British company law

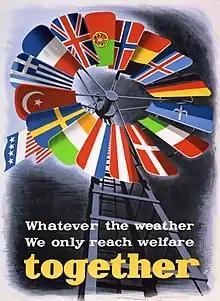
One of a number of posters created by the Economic Cooperation Administration to promote the Marshall Plan in Europe

The drastic remedy of liquidation was mitigated significantly as the unfair prejudice action was introduced by the Companies Act 1985. Now under the Companies Act 2006 section 996, a court can grant any remedy, but will often simply require that a minority shareholder's interest is bought out by the majority at a fair value. The cause of action, stated in section 994, is very broad. A shareholder must simply allege they have been prejudiced (i.e. their interests as a member have been harmed) in a way that is unfair. "Unfairness" is now given a minimum meaning identical to that in "Ebrahimi v Westbourne Galleries Ltd". A court must at least have an "equitable consideration" to grant a remedy. Generally this will refer to an agreement between two or more corporators in a small business that is just short of being an enforceable contract, for the lack of legal consideration. A clear assurance, on which a corporator relies, which would be inequitable to go back on, would suffice, unlike the facts of the leading case, "O'Neill v Phillips". Here Mr O'Neill had been a prodigy in Mr Phillips' asbestos stripping business, and took on a greater and greater role until economic difficulties struck. Mr O'Neill was then demoted, but claimed that he should be given 50 per cent of the company's shares because negotiations had started for this to happen and Mr Phillips had said one day it might. Lord Hoffmann held that the vague aspiration that it "might" was not enough here: there was no concrete assurance or promise given, and so no unfairness in Mr Phillips' recanting. Unfair prejudice in this sense is an action not well suited to public companies, when the alleged obligations binding the company were potentially undisclosed to public investors in the constitution, since this would undermine the principle of transparency. However it is plain that minority shareholders can also bring claims for more serious breaches of obligation, such as breach of directors' duties. Unfair prejudice petitions remain most prevalent in small companies, and are the most numerous form of dispute to enter company courts. But if to hold directors accountable dispersed shareholders do not engage through voting, or through litigation, companies may be ripe for takeover.